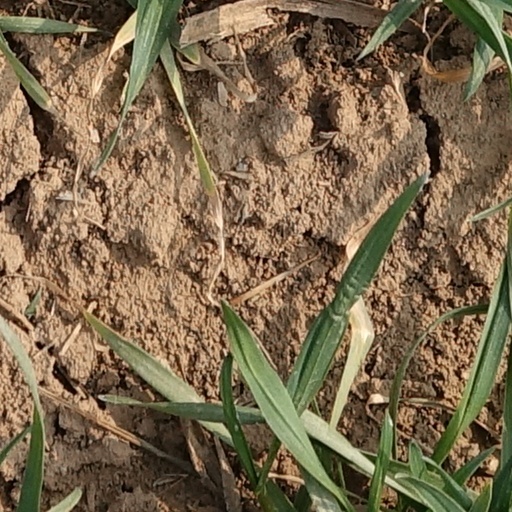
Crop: wheat